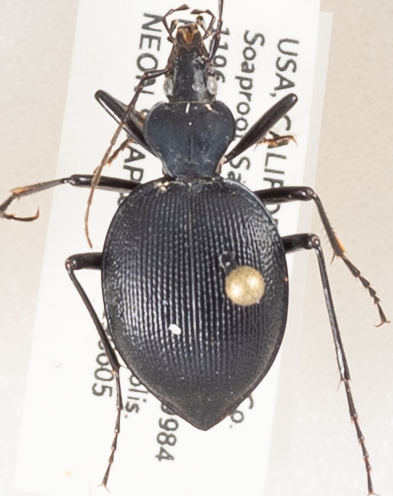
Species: Scaphinotus oreophilus
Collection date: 2019-06-05
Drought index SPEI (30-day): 2.01
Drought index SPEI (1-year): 0.39
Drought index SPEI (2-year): -0.086